Mad Dog Coll

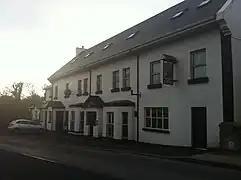
Hiúdaí Beag's Tavern, Bunbeg, Gweedore, the reputed birthplace of Vincent Coll

Coll was born in Gweedore, an Irish-speaking district, in County Donegal in Ulster, the northern province in Ireland. He was related to the notorious Curran family, and his family emigrated to the U.S. the following year as steerage passengers on board the S/S "Columbia", sailing from port of Derry to the port of New York, April 3 to 12, 1909. Coll was a distant relative of the former Northern Ireland Assemblywoman Bríd Rodgers.